Zach Veach

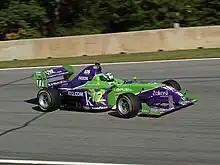
Veach racing in Star Mazda at Road Atlanta

Veach made his Star Mazda Championship debut for Andretti Autosport at Infineon Raceway in August 2011. He also competed in the series' season finale at Mazda Raceway Laguna Seca, where he finished third. He competed in the full season for Andretti Autosport in the #77 car in 2012, finishing tenth in points with a best finish of third at Lucas Oil Raceway at Indianapolis.